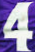
Number: 4